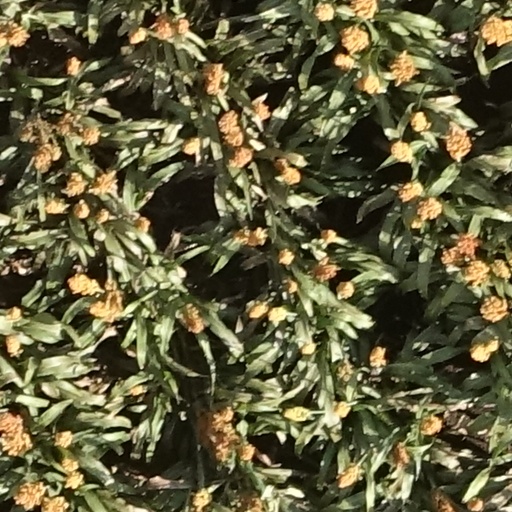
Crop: sorghum